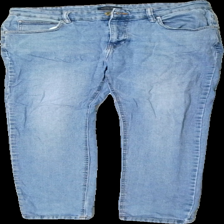
View: front
Type: Jeans
Category: Ladies
Brand: Not in the list
Brand text on label: bershka denim
Colors: Blue
Material: 100% bomull
Pattern: Logo print
Cut: Tight
Size: 46
Season: All
Holes: Major
Damage: stort hål
Damage location: top center
Damage 2: slitet
Damage 2 location: top left
Price range: <50
Recommended usage: Export
Description: högmidjade ljusblåa  jeans